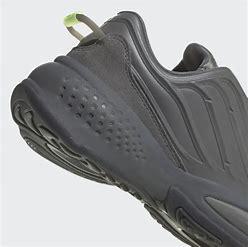
Brand: Adidas
Model: Ozrah